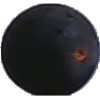
Label: blue_grape